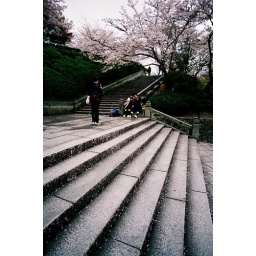
Nothing beats sitting under a cherry tree during a gush of wind... when thousand of pink petals rained down from above.